Unnati Hooda

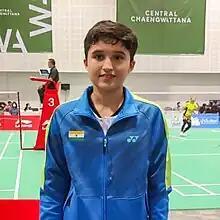
Unnati at the 2022 Asia Junior Championship

Unnati Hooda (born 20 September 2007) is an Indian badminton player. In 2022, she won the women's singles event at the Odisha Open. She was also part of India's 2022 Uber Cup team.